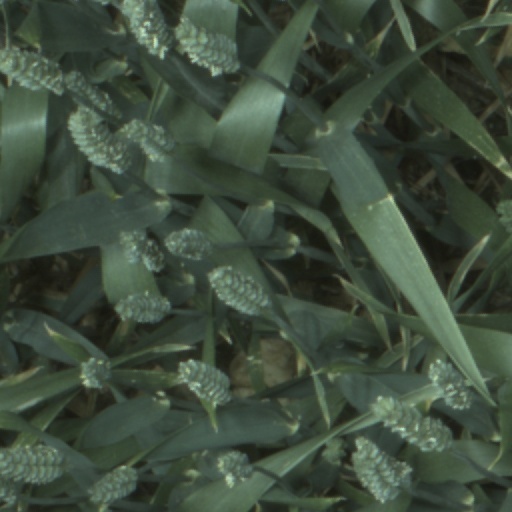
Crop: wheat